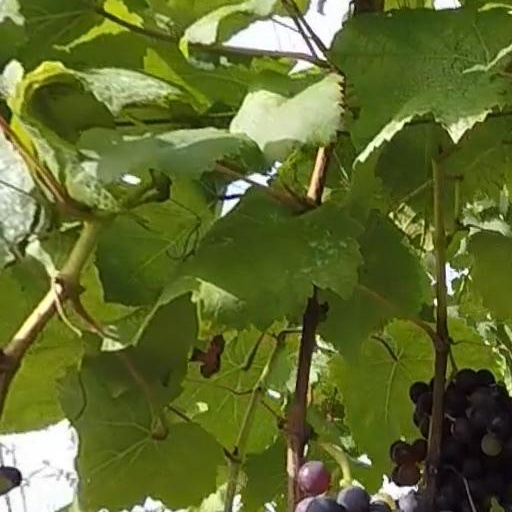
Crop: grape